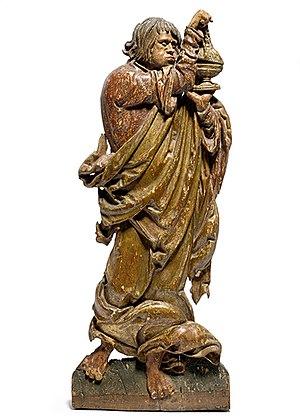
Maître d'Irrsdorf Apôtre
Le maître des volets du retable d'Irrsdorf, plus simplement maître d'Irrsdorf est un sculpteur sur bois autrichien ou allemand. C'est un artiste anonyme, et il a reçu son nom de convention d’après l'une de ses œuvres.